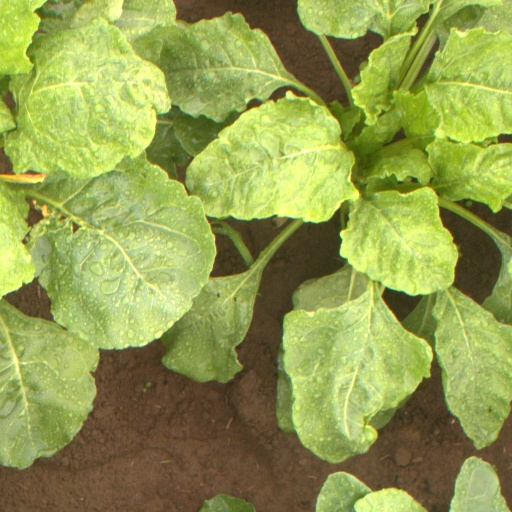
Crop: sugar beet